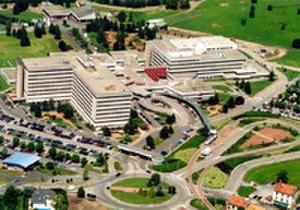
Vue de l'hôpital Nord en 2001
Le centre hospitalier universitaire de Saint-Étienne est un centre hospitalier universitaire de France. Il possède une capacité totale de 7 693 lits en 2018.